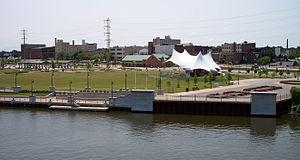
Lorain est une ville située dans l’État de l’Ohio, aux États-Unis. En 2010, elle comptait 64 097 habitants. C’est la plus grande ville du comté de Lorain et la dixième de l’État. À noter que le siège du comté est Elyria.